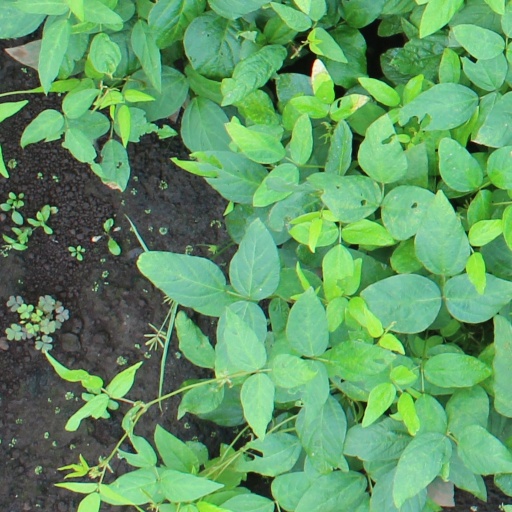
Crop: soybean